Mobile National Cemetery

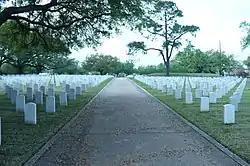
A portion of Mobile National Cemetery.

Mobile National Cemetery is a United States National Cemetery located in the city of Mobile, Alabama. It encompasses , and as of the end of 2005, had 5,326 interments. It is an annex to the larger Magnolia Cemetery. Mobile National Cemetery is administered by Barrancas National Cemetery in Pensacola, Florida, and is currently closed to new interments.